No. 4 Commando

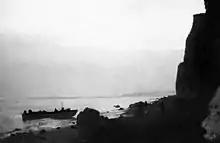
Landing craft of No 4 Commando running in to land at Orange one beach, on the right flank of the main assault at Dieppe.

Originally conceived in April 1942, "Operation Rutter" was to conduct a major division-sized raid on a German held port of Dieppe on the French channel coast and to hold it for the duration of at least two tides. They would effect the greatest amount of destruction of enemy facilities and defences before withdrawing. The original plan was approved by the Chiefs of Staff in May 1942. This plan included two parachute landings behind the artillery batteries on either side of the main landing beaches. The parachute operation was later cancelled and instead No. 3, No. 4 and the newly formed 'A' (Royal Marine) Commando were to land by sea and attack the artillery batteries and the harbour.